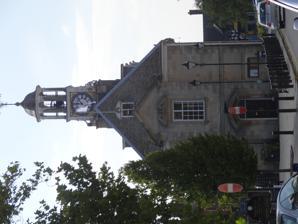
Building: Brackley Town Hall
Country: United Kingdom
Year built: 1706
Municipal building in Brackley, Northamptonshire, England Brackley Town Hall Brackley Town Hall Location Market Place, Brackley Coordinates 52°01′36″N 1°08′59″W / 52.0266°N 1.1498°W / 52.0266; -1.1498 Built 1706 Architectural style(s) Georgian style Listed Building – Grade II* Official name Town Hall Designated 22 April 1950 Reference no. 1190100 Shown in Northamptonshire Brackley Town Hall is a municipal structure in the Market Place, Brackley , Northamptonshire , England. The structure, which serves as the meeting place of Brackley Town Council, is a Grade II* listed building . History The building was commissioned by lord of the manor , Scroop Egerton, 4th Earl of Bridgewater , as a market hall for the people of the town. It was designed in the Georgian style , built in ashlar stone at a cost of £2,000 and was completed in 1706. It was arcaded on the ground floor, so that markets could be held, with an assembly room on the first floor. The design of the building, which was located in the middle of the High Street, involved symmetrical main frontages with five bays facing onto the east and west sides of the High Street. At roof level there were dormer windows on all sides and a central clock tower with a cupola . Internally, the principal room was the assembly room on the first floor. The theologian, John Wesley , preached outside the town hall in 1784, although he expressed concerns that the crowd showed "understanding [of] me no more than if I had been talking Greek". Brackley had a very small electorate and two dominant patrons (the 8th Earl of Bridgewater and the 2nd Marquess of Stafford ), which meant it was recognised by the UK Parliament as a rotten borough : the right of the borough to elect members of parliament was removed by the Reform Act 1832 . In June 1840, the member of parliament for South Northamptonshire and chairman of the board of guardians , Colonel William Cartright , was presented with a large tureen in the town hall in recognition of his work to promote poor law reforms in the town including the creation of a new workhouse. In 1883, the south front was significantly enhanced; the centre bay, which now projected forward, featured a doorway with a stone canopy , a mullioned window on the first floor and a pediment above. The borough council, which continued to meet in the town hall, was reformed under the Municipal Corporations Act 1883 . The town hall continued to serve as the meeting place of the borough council for much of the 20th century as well, but ceased to be the local seat of government when the enlarged South Northamptonshire District Council was formed in 1974. It subsequently became the meeting place of Brackley Town Council. In 2016, the building closed for an extensive programme of refurbishment works which involved the installation of a new staircase and lift, the renovation of the clock by Smith of Derby and the procurement of a replacement bell cast by John Taylor & Co for the clock tower. The works also involved the creation of an attic flat for hire by holiday makers, and 26 stained glass roundels, designed by Rachel Aldridge, were inserted into the windows. The works, which were undertaken to a design by Haverstock, were carried out by Borras Construction at a cost £3.2 million and were substantially funded by the Heritage Lottery Fund ; the building was officially re-opened by the Lord Lieutenant of Northamptonshire , David Eric Laing, on 11 September 2018. The restoration work was highly commended in the regional Civic Trust awards and was also recognised with a regional award by the Royal Institute of British Architects . Works of art in the town hall include four paintings by Dean Wolstenholme the younger, all depicting hunting scenes. See also Grade II* listed buildings in South Northamptonshire References